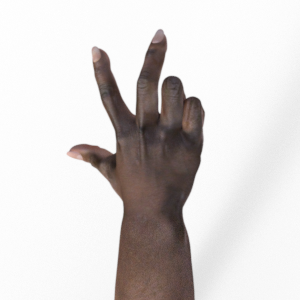
Label: scissors